Michael Kirkman

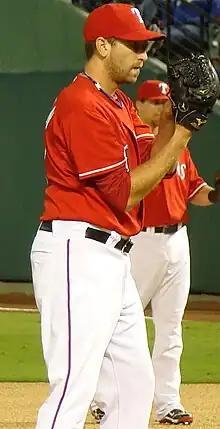
Kirkman with the Texas Rangers

Michael Scott Kirkman (born September 18, 1986) is an American former professional baseball pitcher. He played in Major League Baseball (MLB) for the Texas Rangers, San Diego Padres, and Milwaukee Brewers.